Cicada (2020 film)

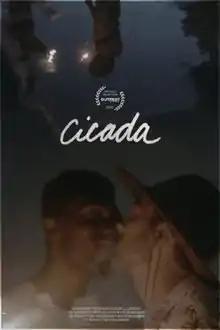
Film poster

Cicada is a 2020 American romantic drama film directed by Matthew Fifer and Kieran Mulcare. Fifer co-wrote the film with Sheldon D. Brown, both of whom starred in leading roles.